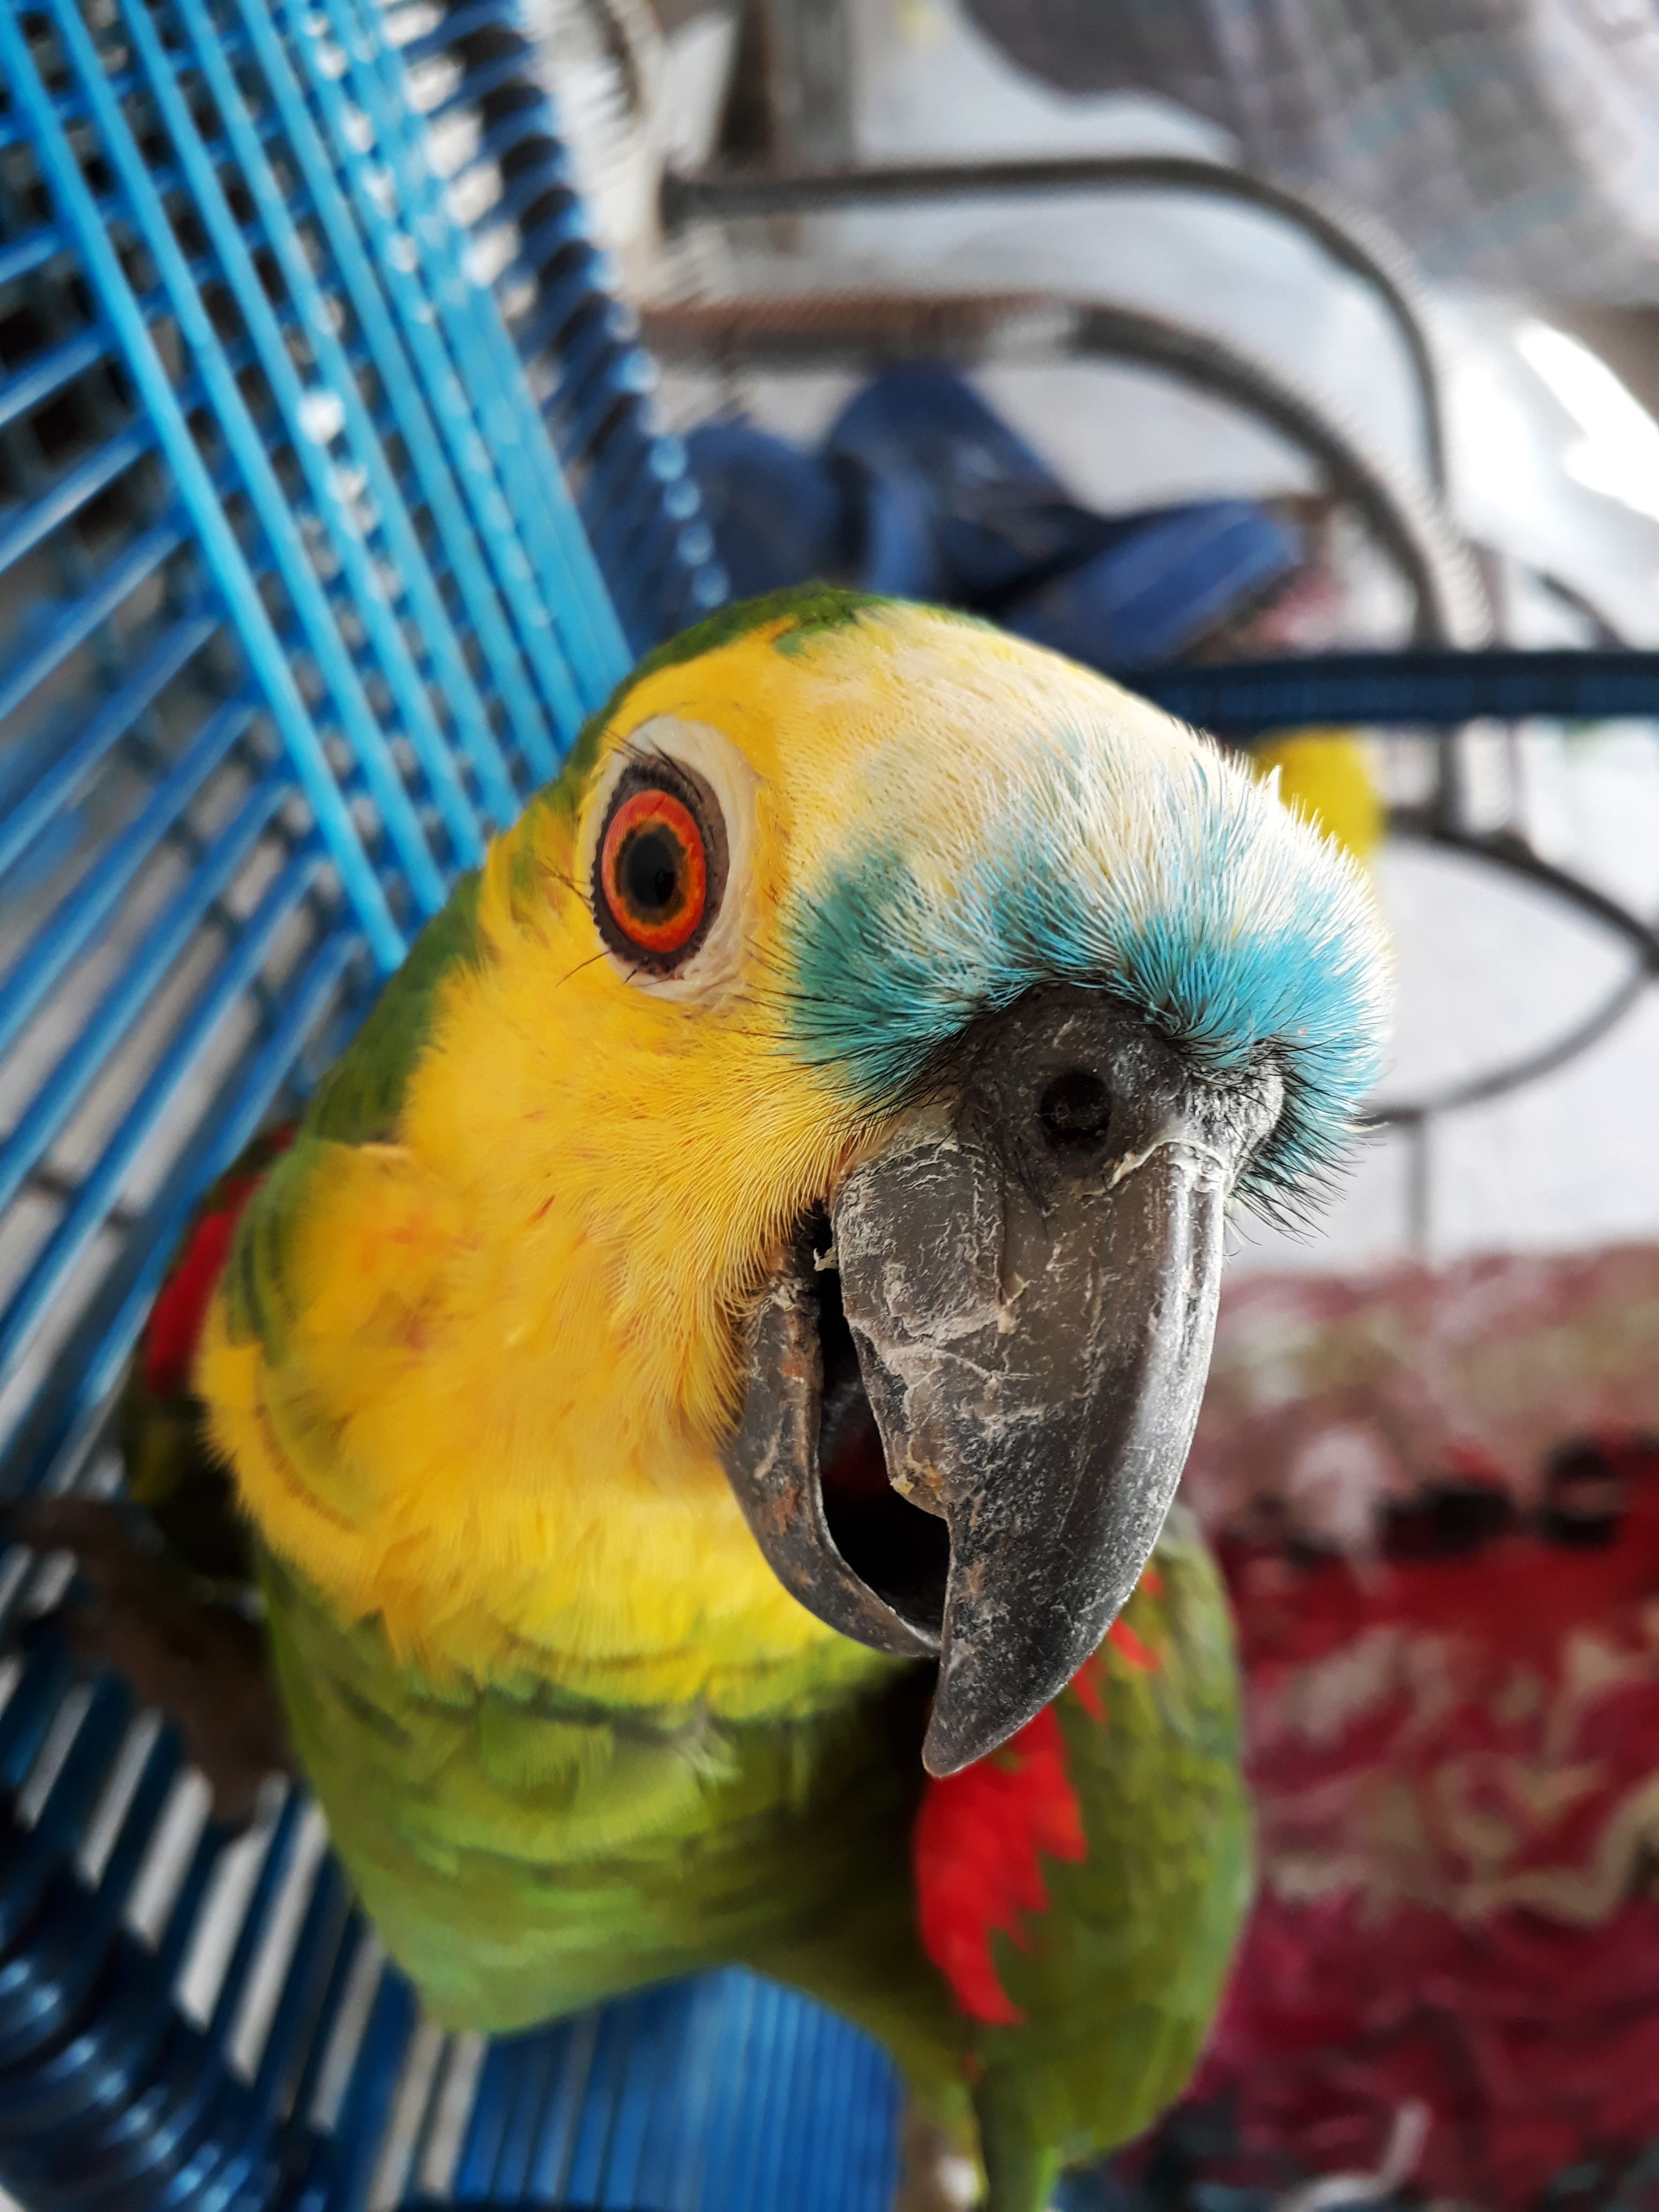
parrot, beak, bird, fauna, parakeet, common pet parakeet, macaw, feather, lovebird, perico